TE-416 Tomahawk

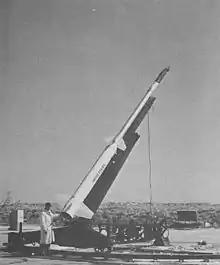
A Nike Tomahawk photographed at Wallops Flight Facility.

The TE-416 Tomahawk is a sounding rocket developed by the American company Thiokol at the beginning of the 1960s for Sandia National Laboratories. It was launched from Wallops Island, Point Mugu, Tonopah HAD4, Johnston Island and Barking Sands.